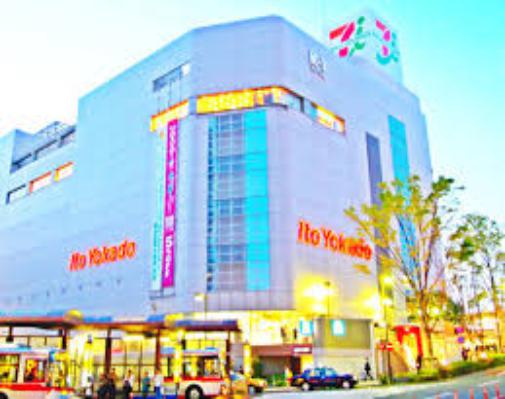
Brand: Ito-Yokado
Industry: Others